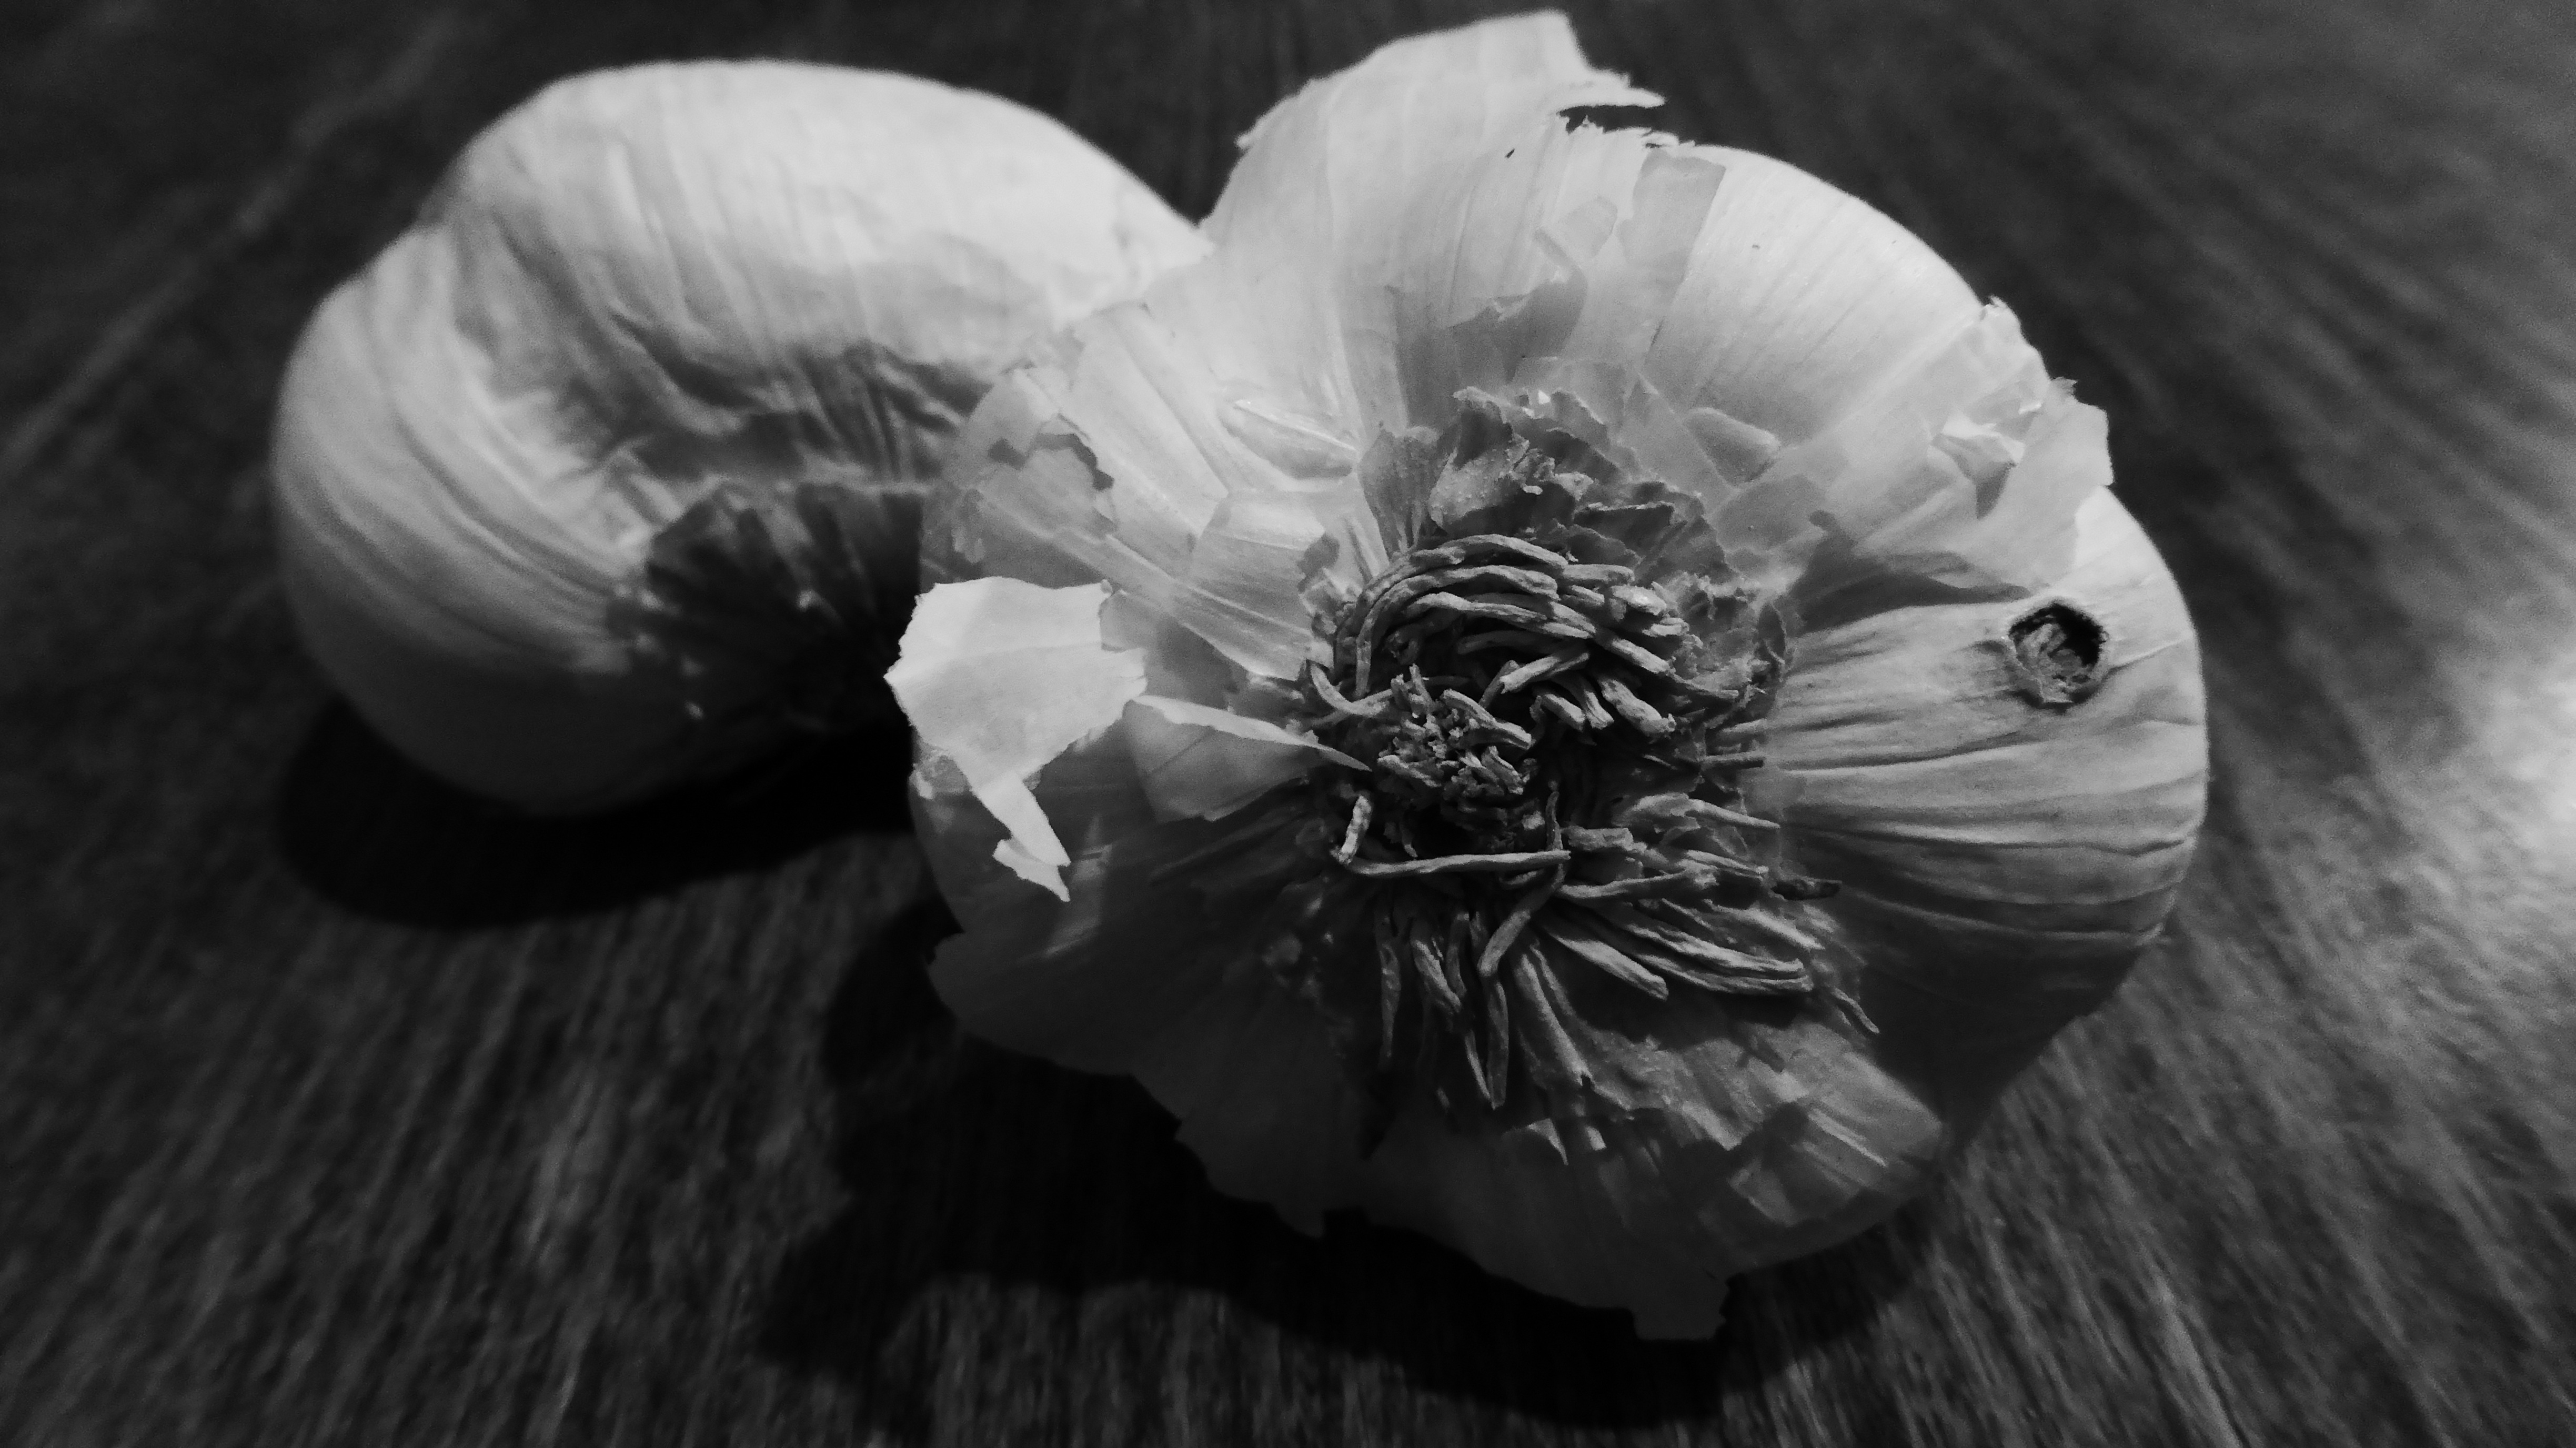
sharp, black and white, plant, white, photography, flower, petal, food, spice, ingredient, herb, garlic, kitchen, darkness, black, monochrome, eat, flora, close up, eye, vegetables, vampire, substantial, aromatic, medicinal plant, macro photography, flowering plant, tuber, clove of garlic, still life photography, monochrome photography, land plant